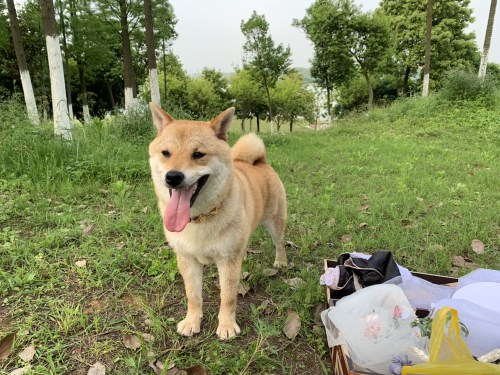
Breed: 1043-n000001-Shiba_Dog